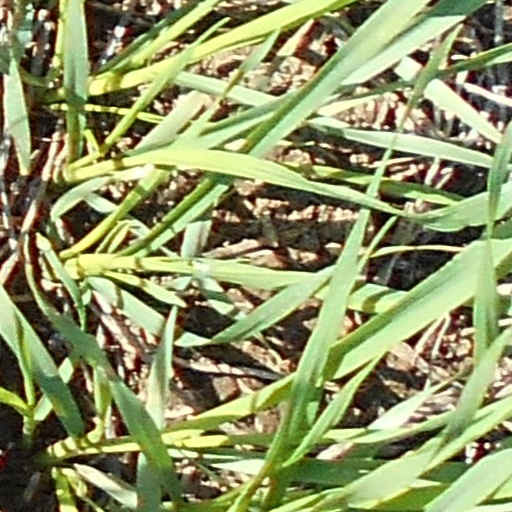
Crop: wheat